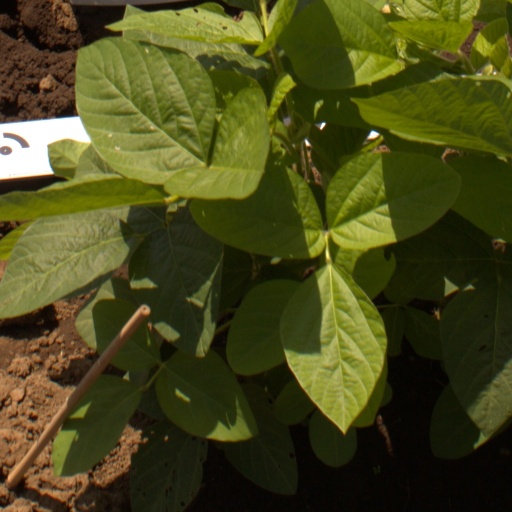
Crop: soybean